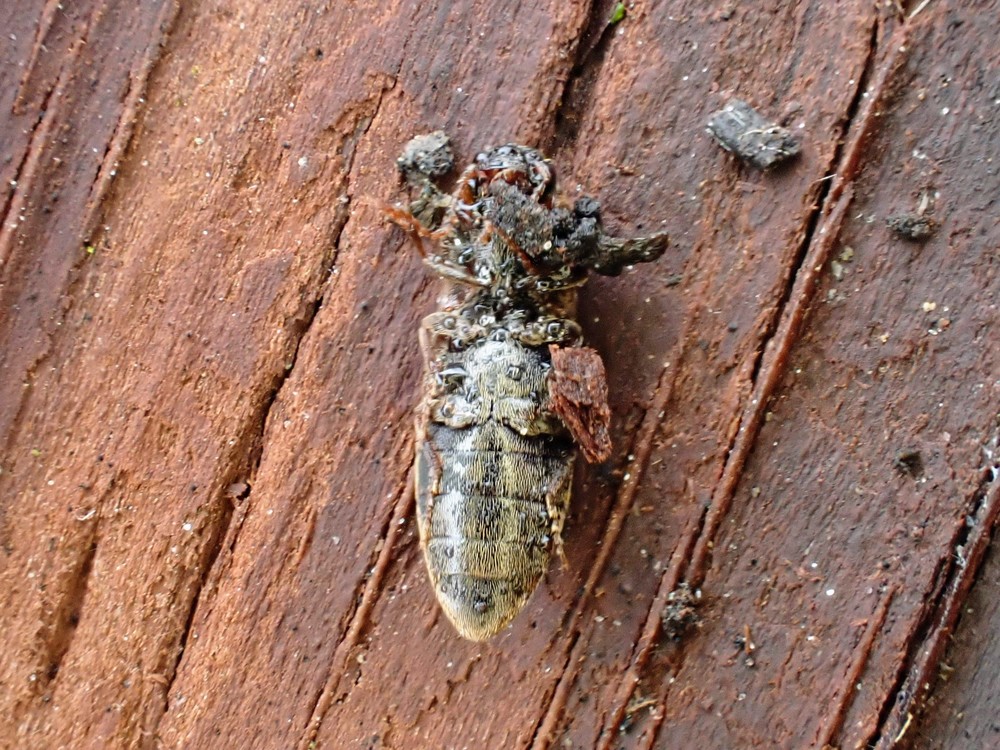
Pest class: clickbeetles_wireworms